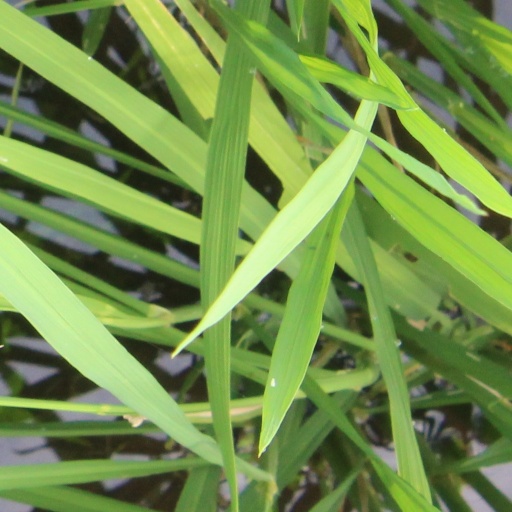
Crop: rice